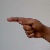
The image shows a hand gesture representing the letter 'G' in Indian Sign Language.